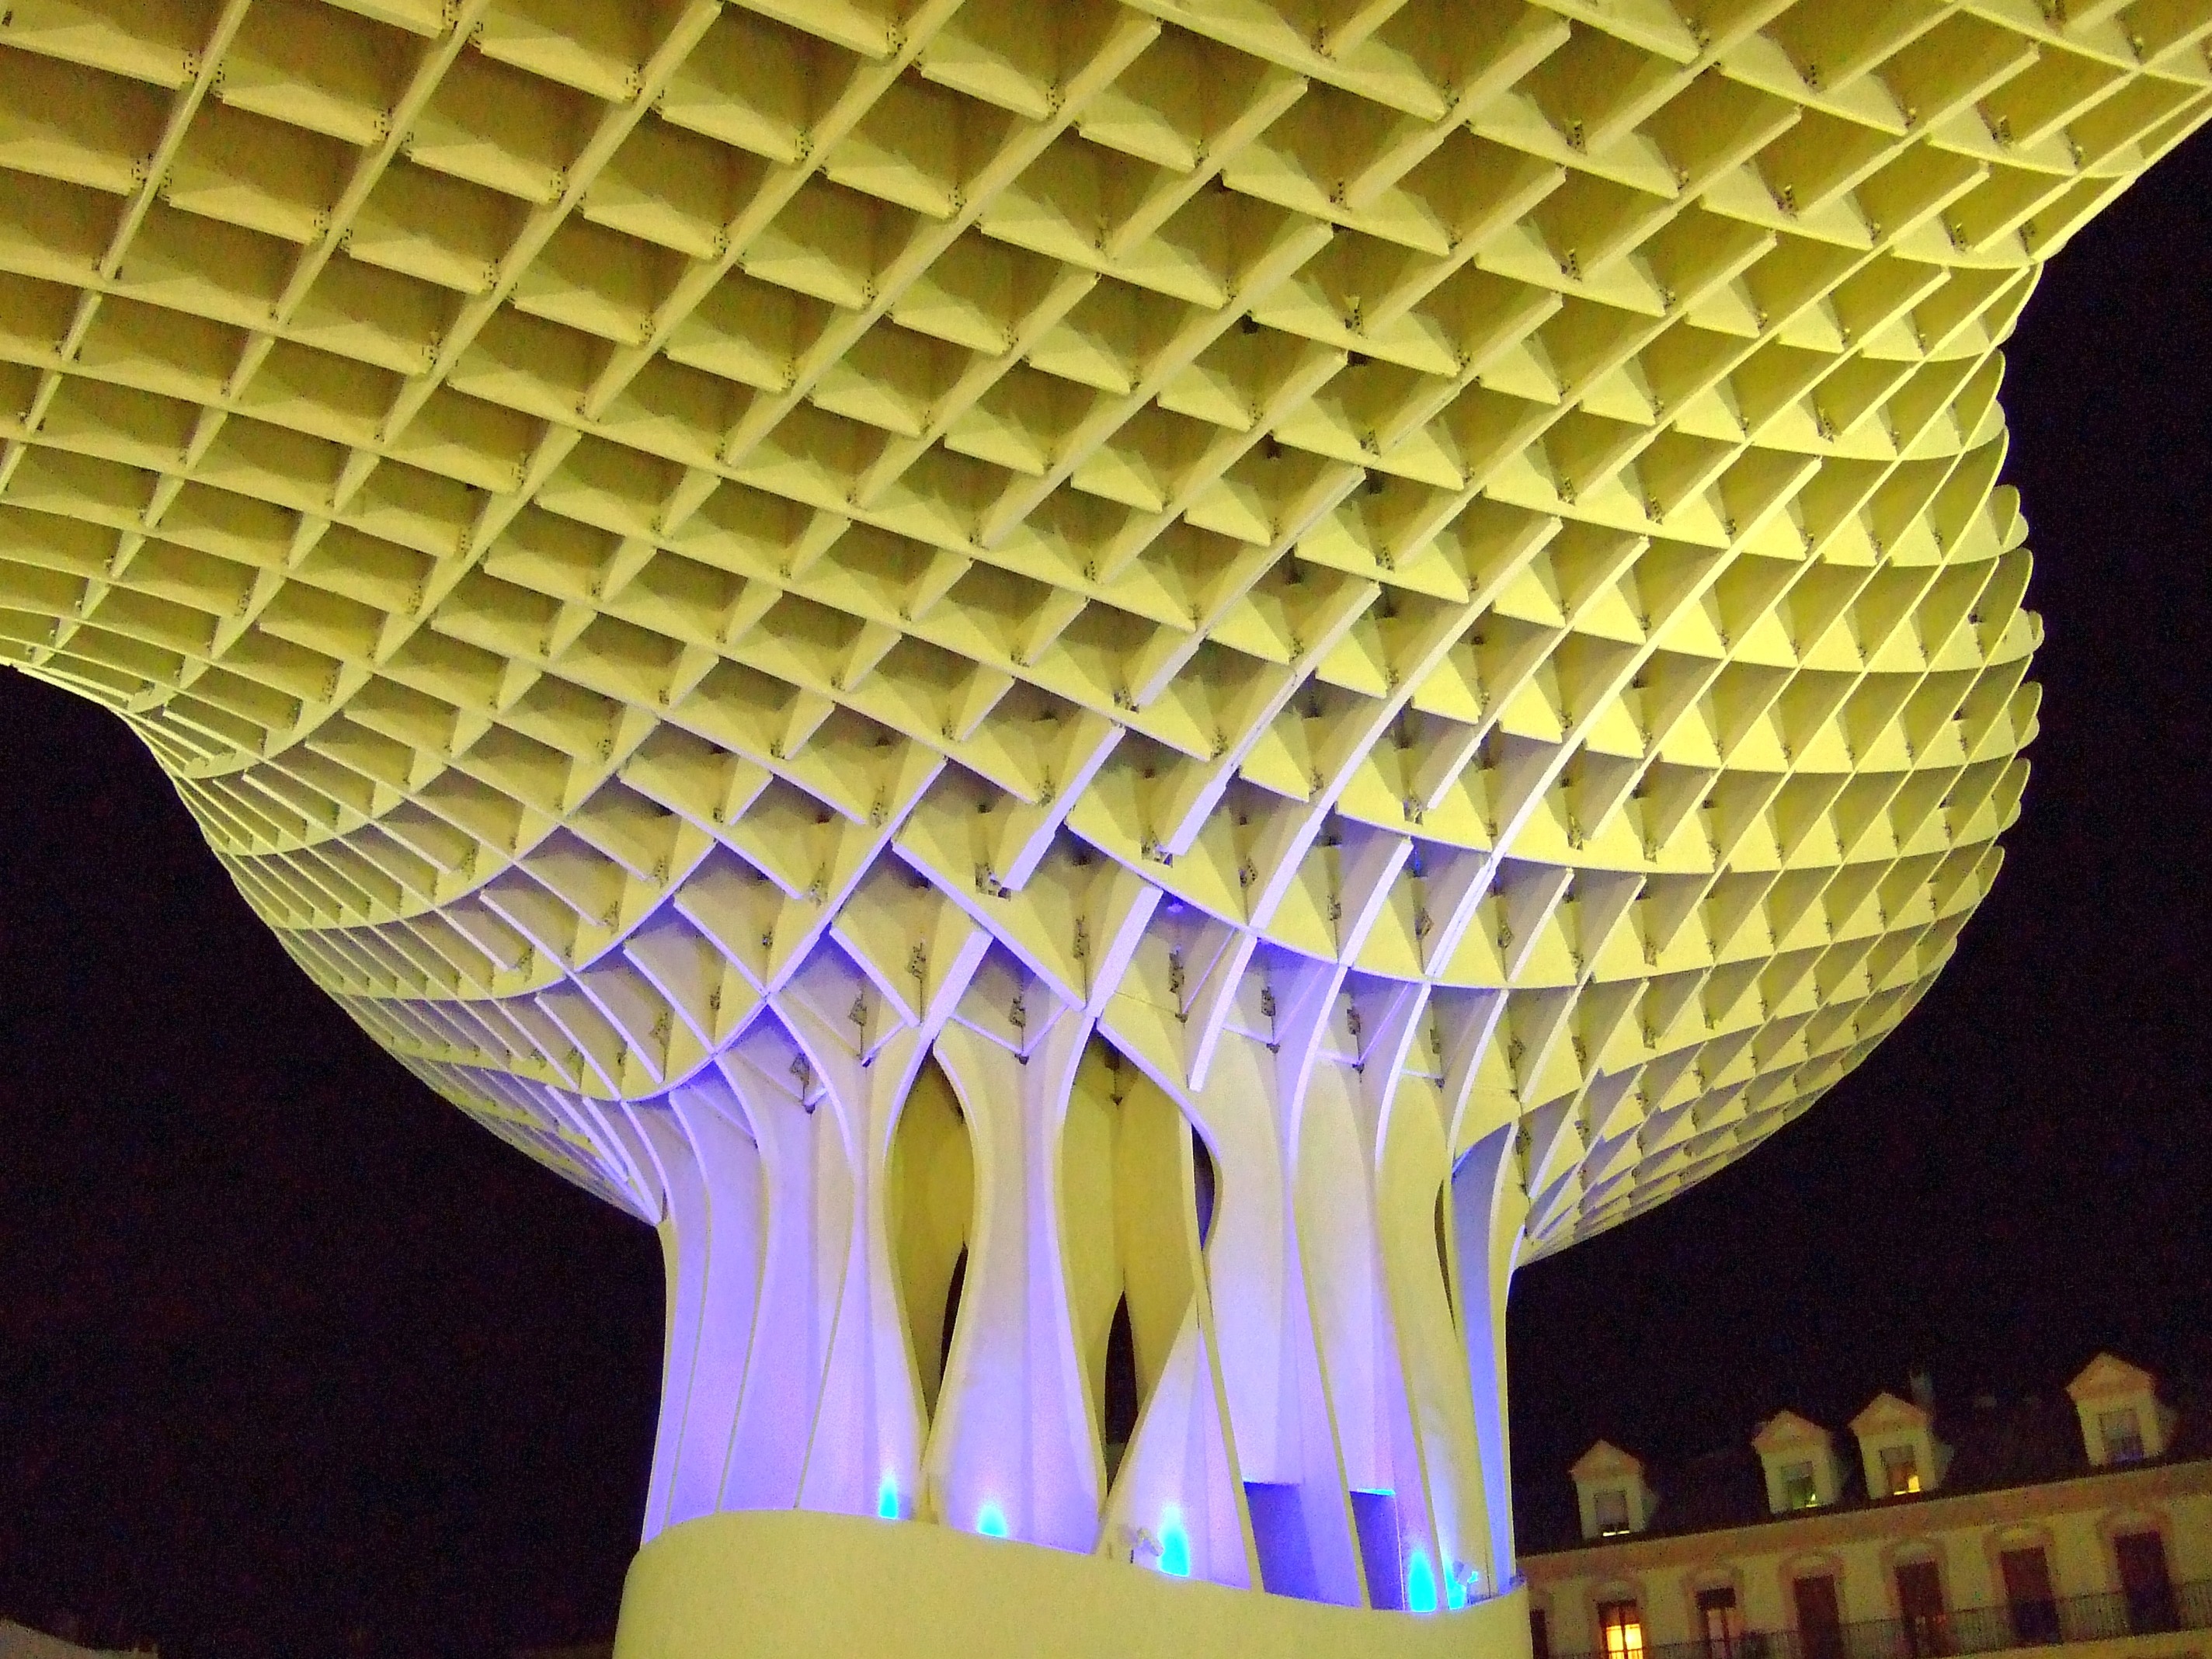
wing, ceiling, color, yellow, interior design, spain, design, symmetry, seville, andalusia, shape, main square